Shaheed (1965 film)

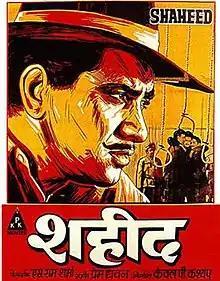

Shaheed is a 1965 patriotic film directed by S. Ram Sharma, produced by Kewal Kashyap and starring Manoj Kumar, Kamini Kaushal and Pran in lead roles. Iftekhar, Nirupa Roy, Prem Chopra, Madan Puri and Anwar Hussain star in supporting roles. It is based on the life of Bhagat Singh. The music was composed by Prem Dhawan, with several songs being penned by freedom fighter Ram Prasad Bismil. "Shaheed" was the first of Manoj Kumar's series of patriotic films, followed by the likes of "Upkar" (1967), "Purab Aur Paschim" (1970), and "Kranti" (1981).